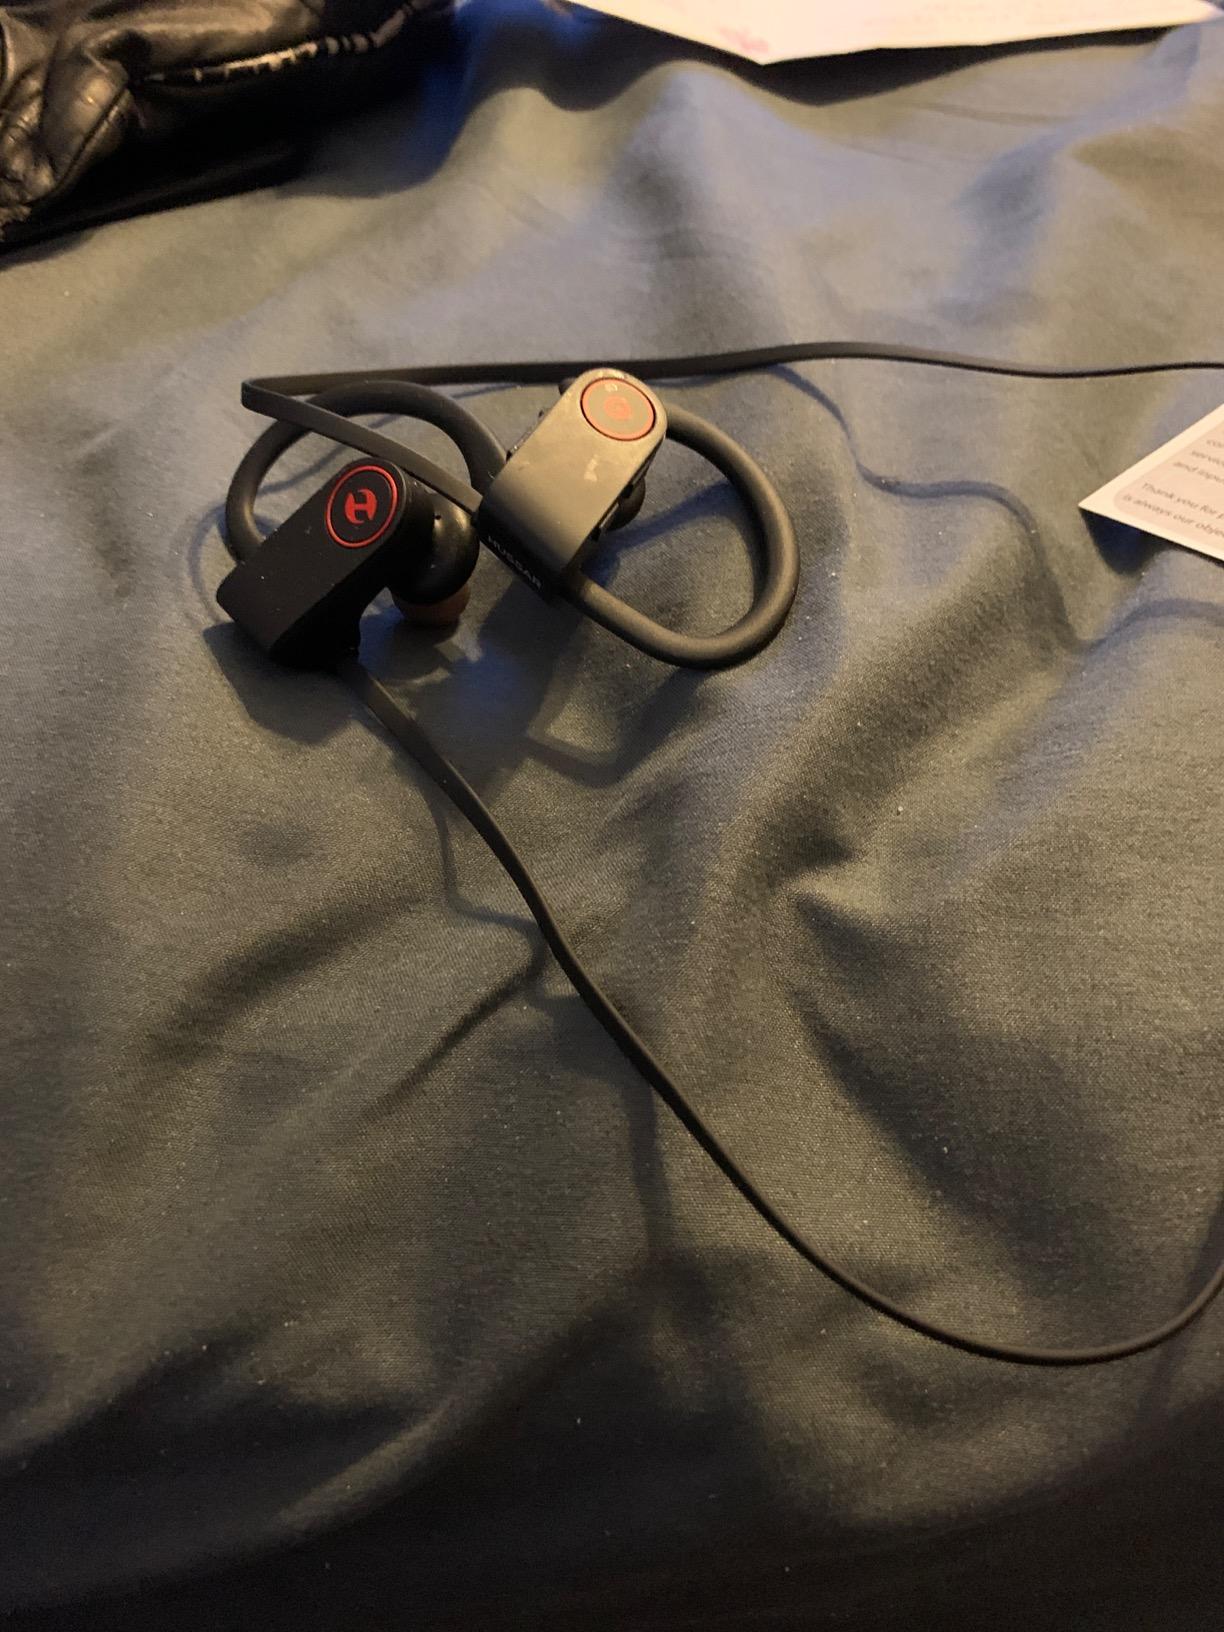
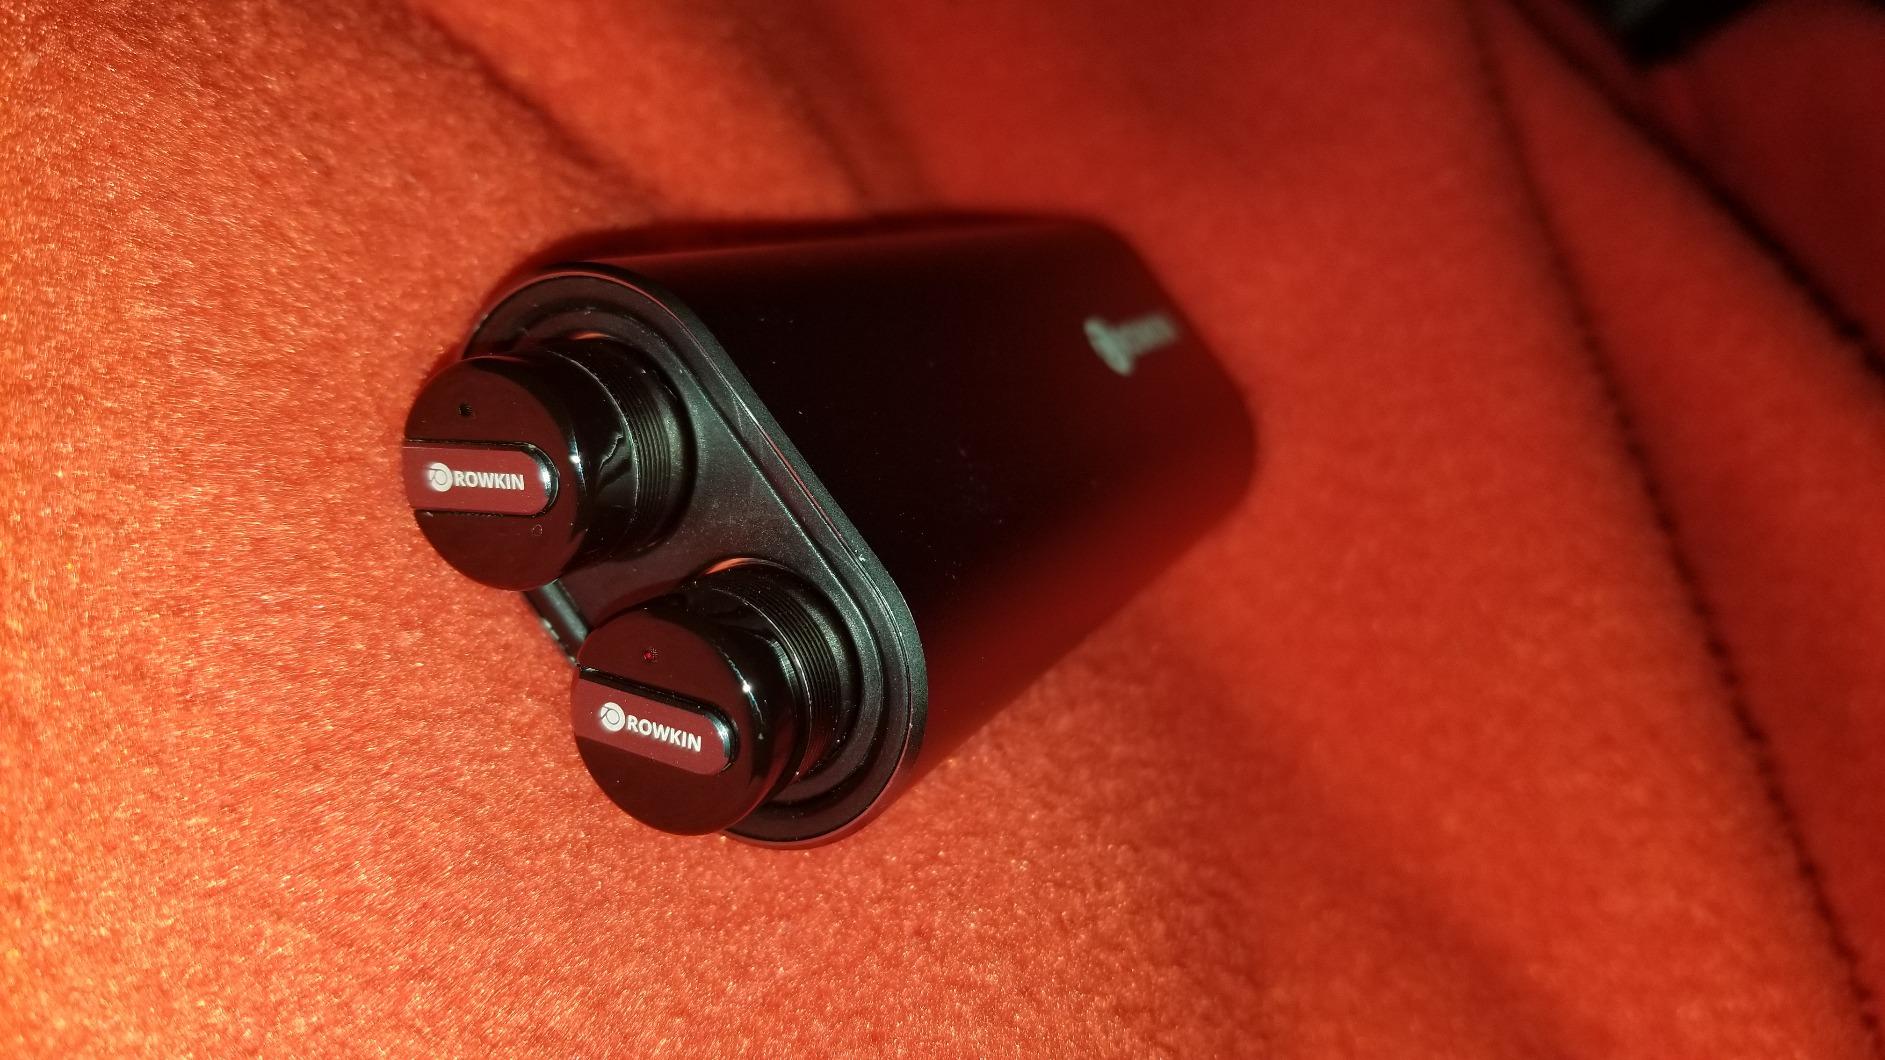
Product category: headphones
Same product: no